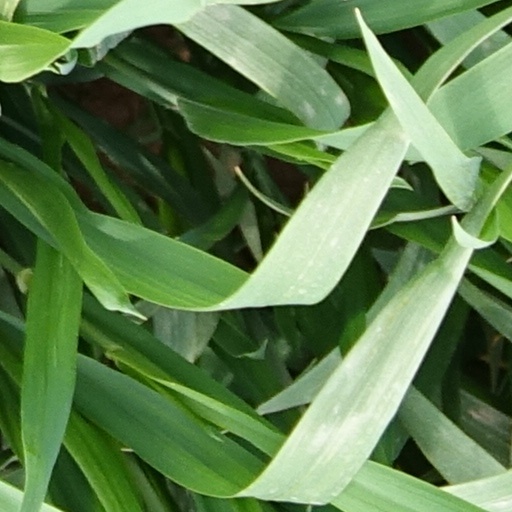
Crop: wheat